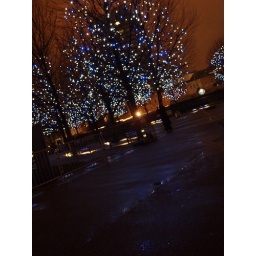
Blue lighted trees by the river